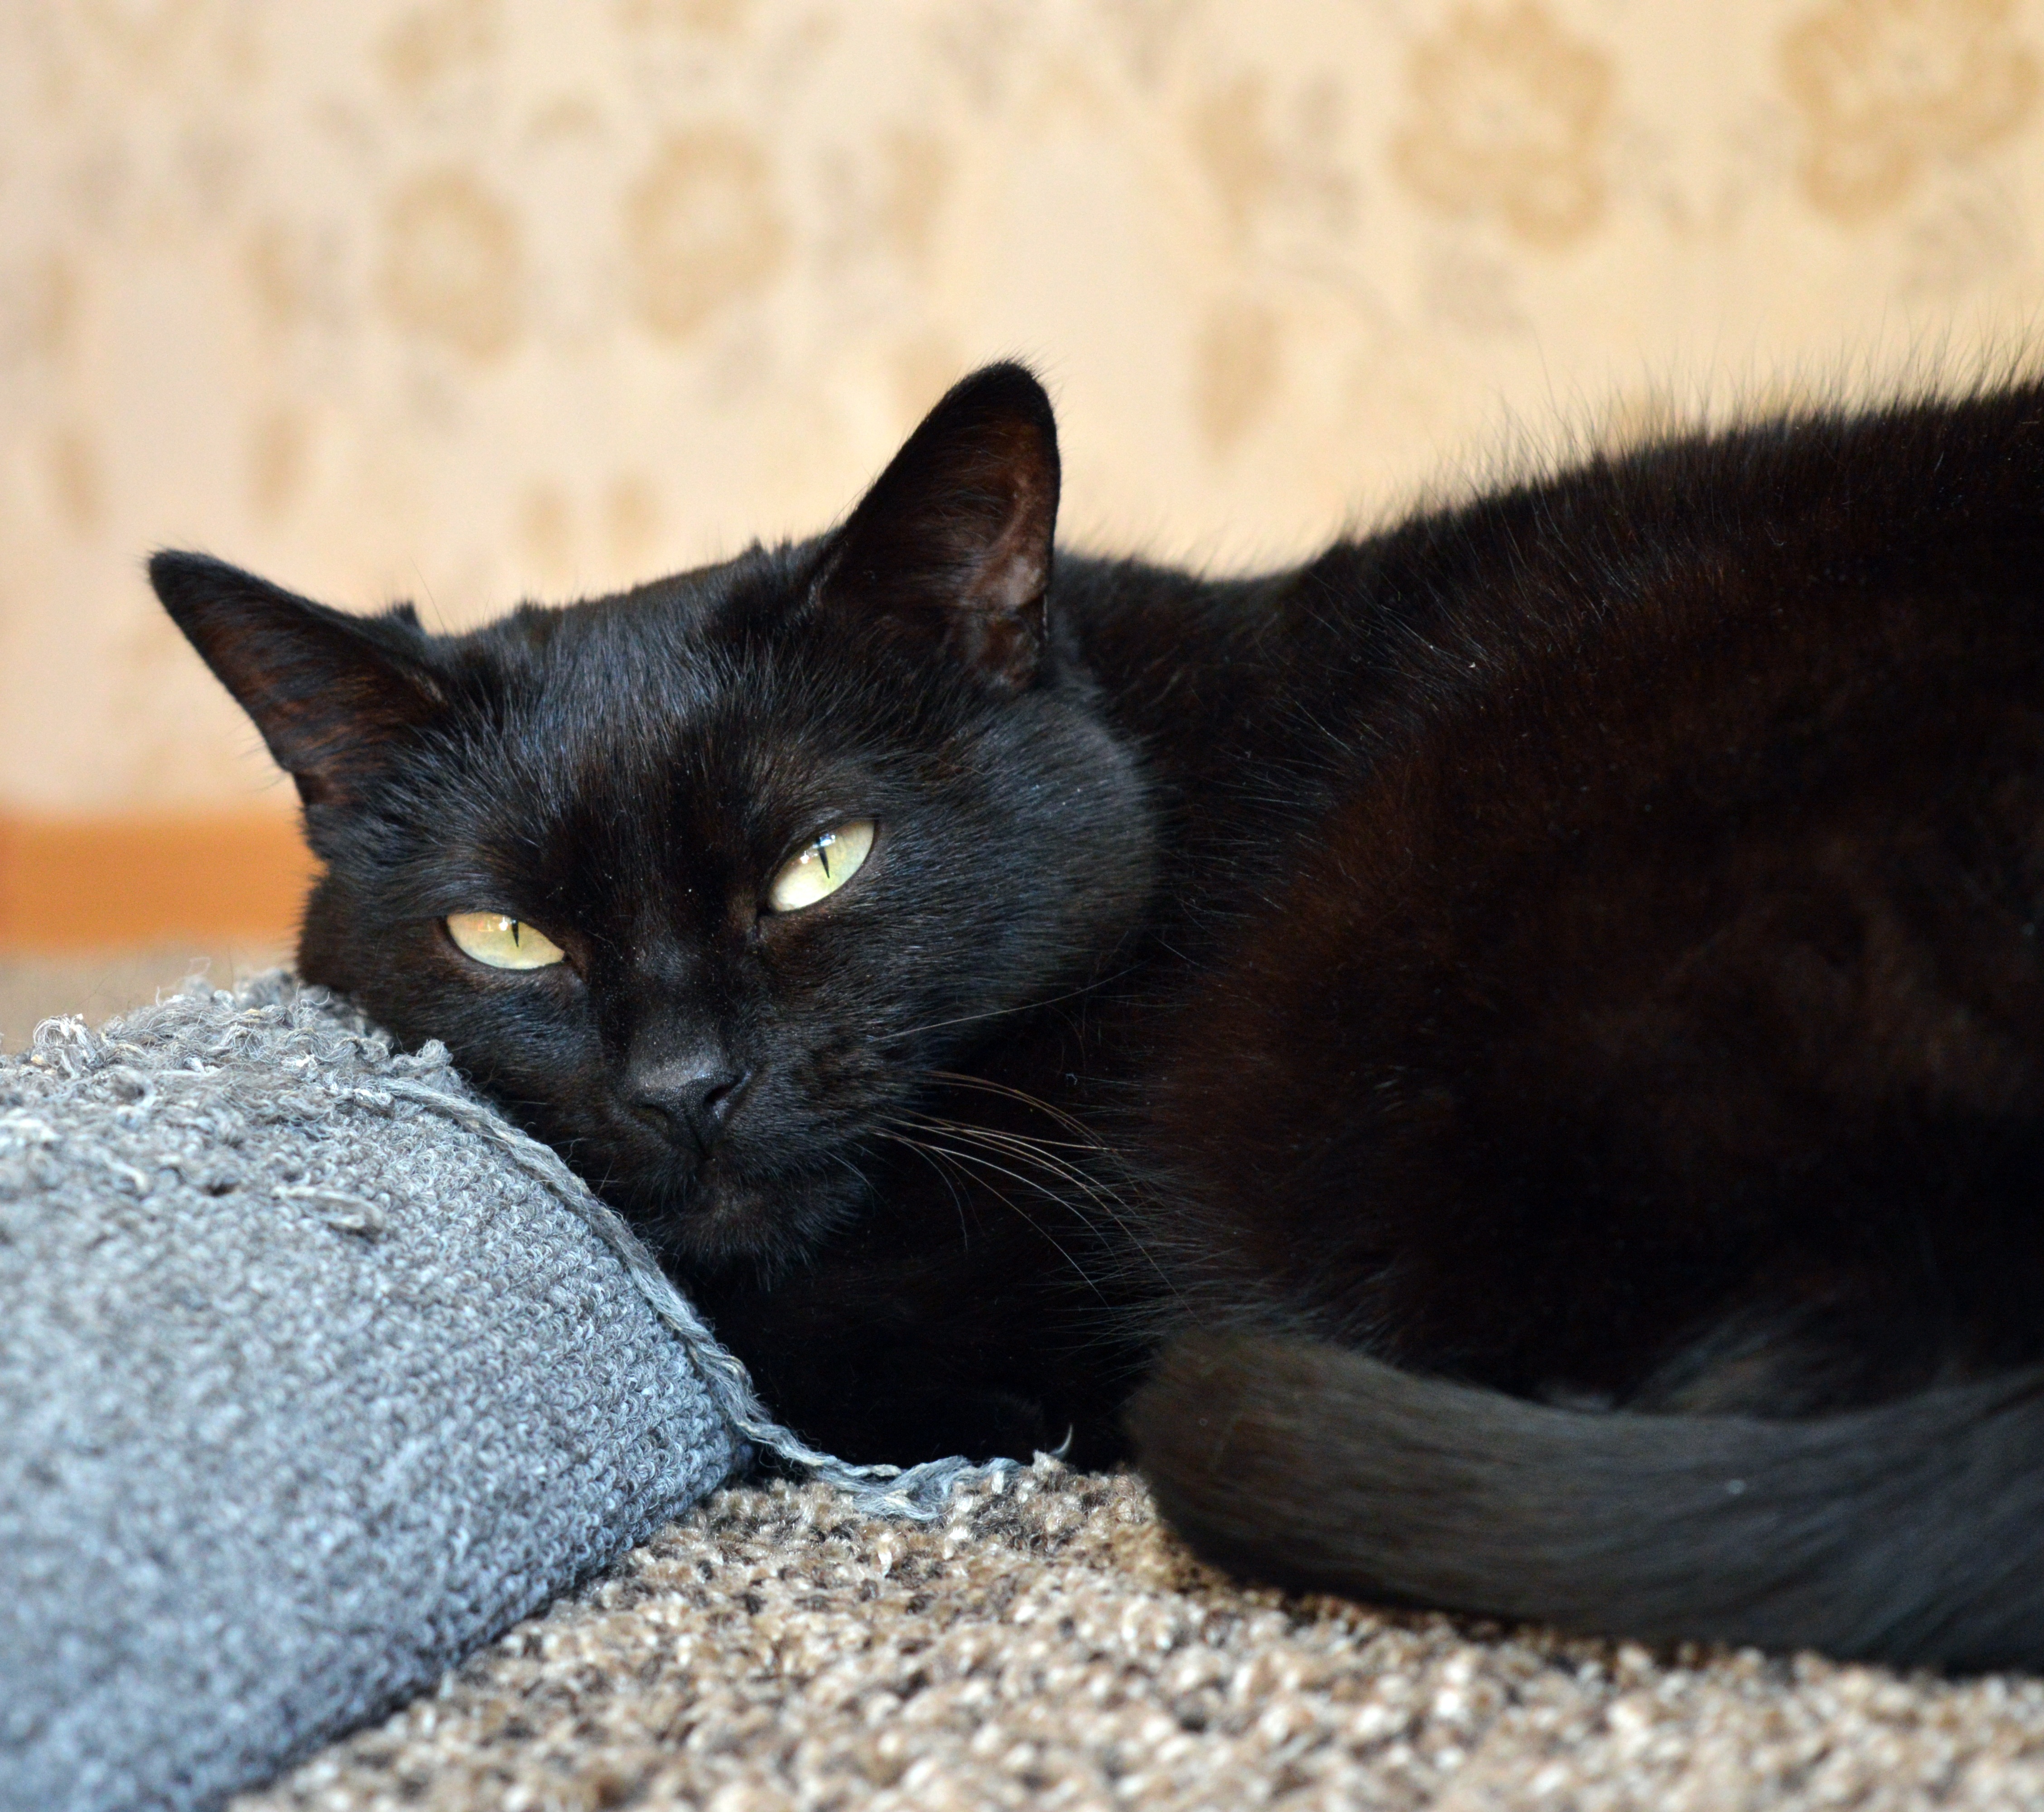
view, home, animal, cute, pet, fur, kitten, cat, mammal, black cat, black, closeup, thoughtful, close, fauna, whiskers, animals, furry, vertebrate, views, cat eyes, housecat, young cat, scratching posts, interested, muzzle cat, sleeping cat, cat is, european shorthair, cat looking, cat dreams, lazy cat, cat resting, cat sleeping, beautiful cat, cat person, small to medium sized cats, cat like mammal, carnivoran, domestic short haired cat